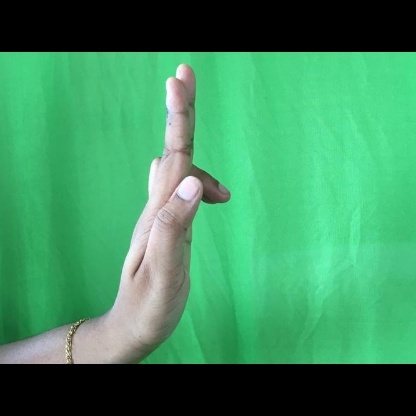
Mudra: Ardhapathaka